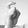
ASL letter: X